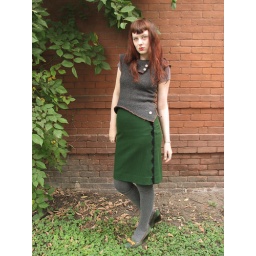
wearing: sweater, from anti-factory; shirt underneath, f21; green wool skirt, thrifted in ventura, ca; socks from sock dreams, shoes from macy's